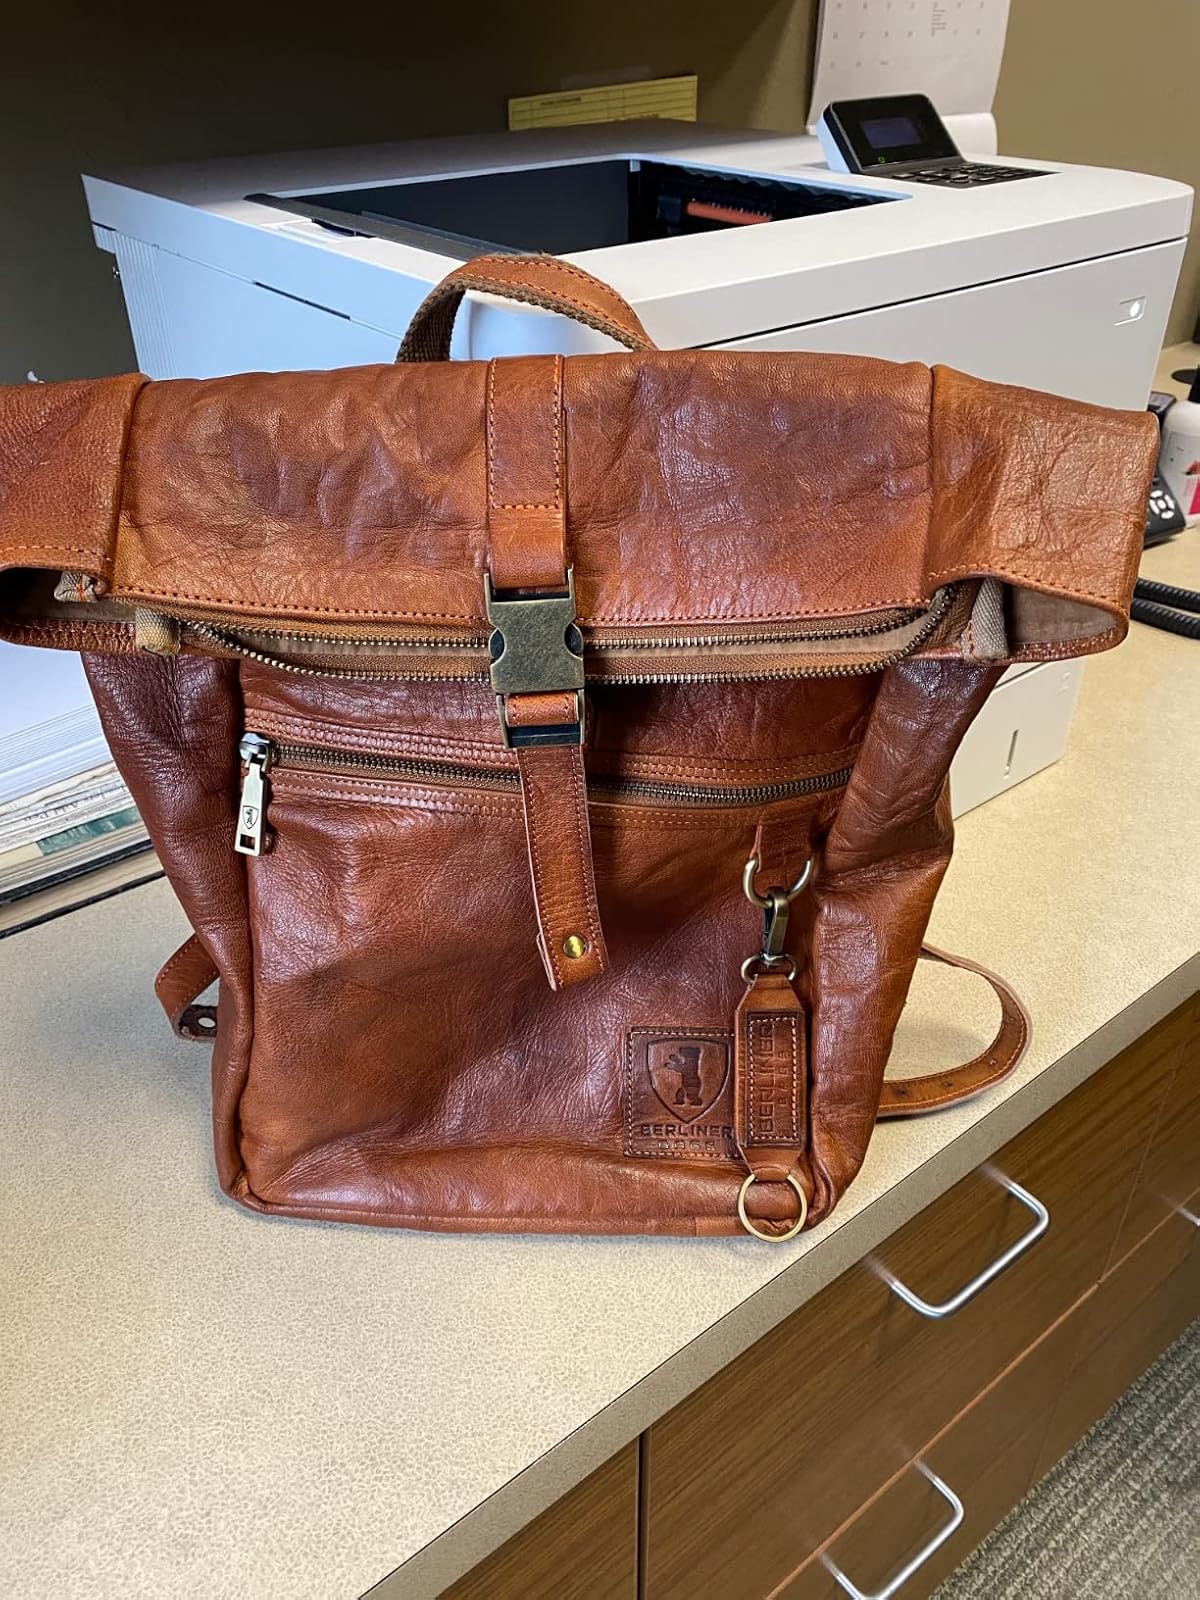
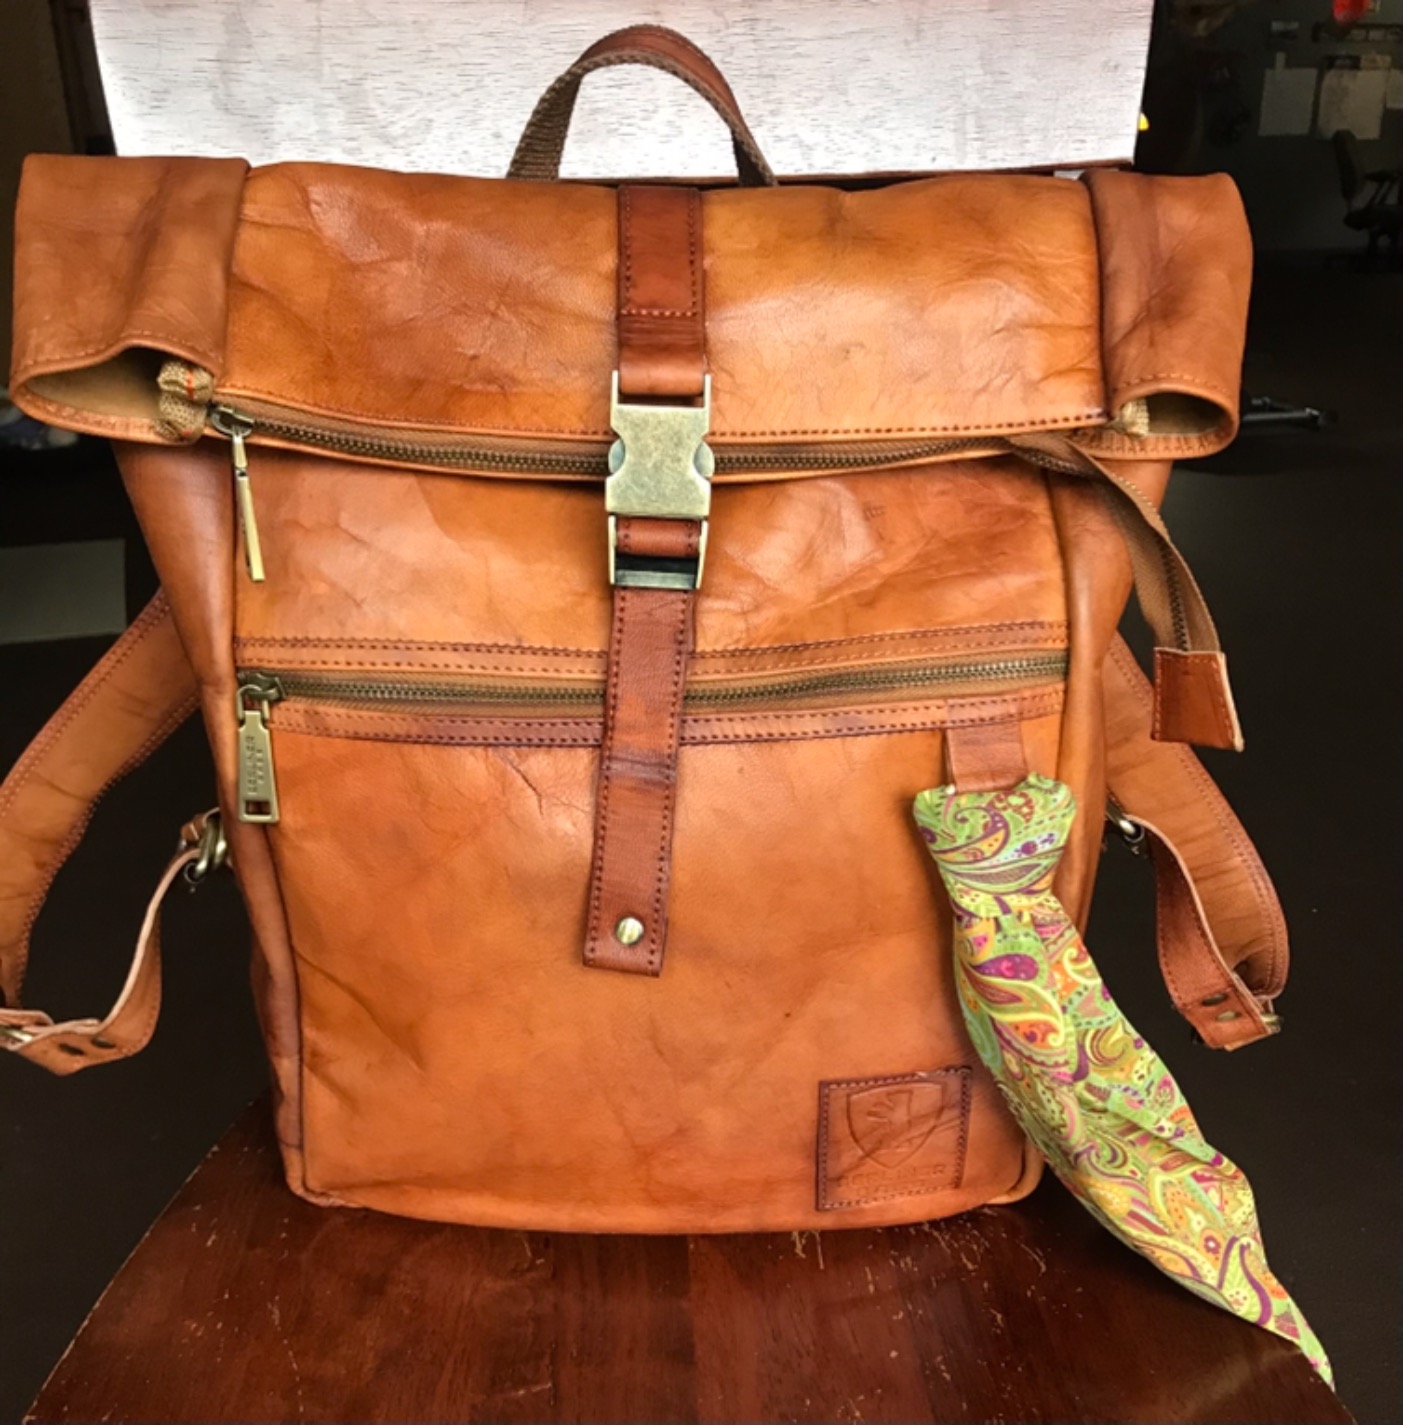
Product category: bag
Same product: yes